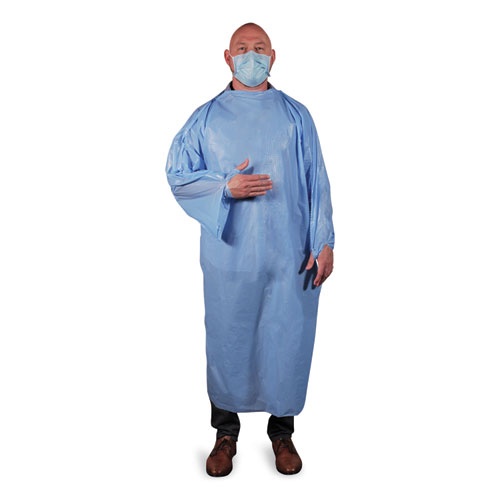
HERITAGE T-style Isolation Gown, Lldpe, Large, Light Blue, 50-carton
Polyethylene, non-surgical isolation gowns are easy to put on and take off. Back side is marked and perforated for easy removal. Gap in end of sleeve seal for fingers/hand. Full length, long sleeve style provides full coverage. Polyethylene, non-surgical isolation gowns are easy to put on and take off. Back side is marked and perforated for easy removal. Gap in end of sleeve seal for fingers/hand. Full length, long sleeve style provides full coverage. This Class I device has not been FDA cleared or approved. Not intended for antimicrobial or antivirus protection, infection prevention, or infection reduction, surgical use and is not sterilized. Single use only. Do not use in the presence of any high intensity heat source or flammable gas. Authorized by the FDA under an Emergency Use Authorization for use as PPE in health care settings as they may help protect HCPs and/or patients from the transfer of viruses in low or minimal risk level situations. Apparel Type: Isolation Gown; Material(s): LLDPE; Color(s): Light Blue; Color Family: Blue.
Brand: Heritage
Category: Business & Industrial > Medical > Hospital Gowns